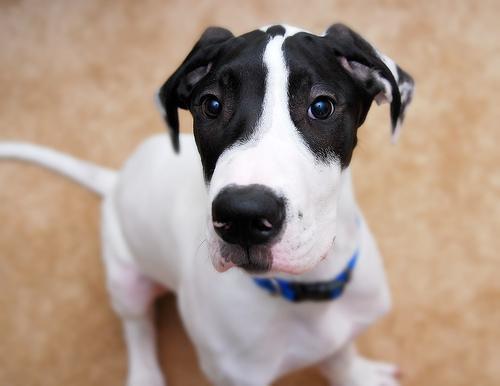
Great_Dane